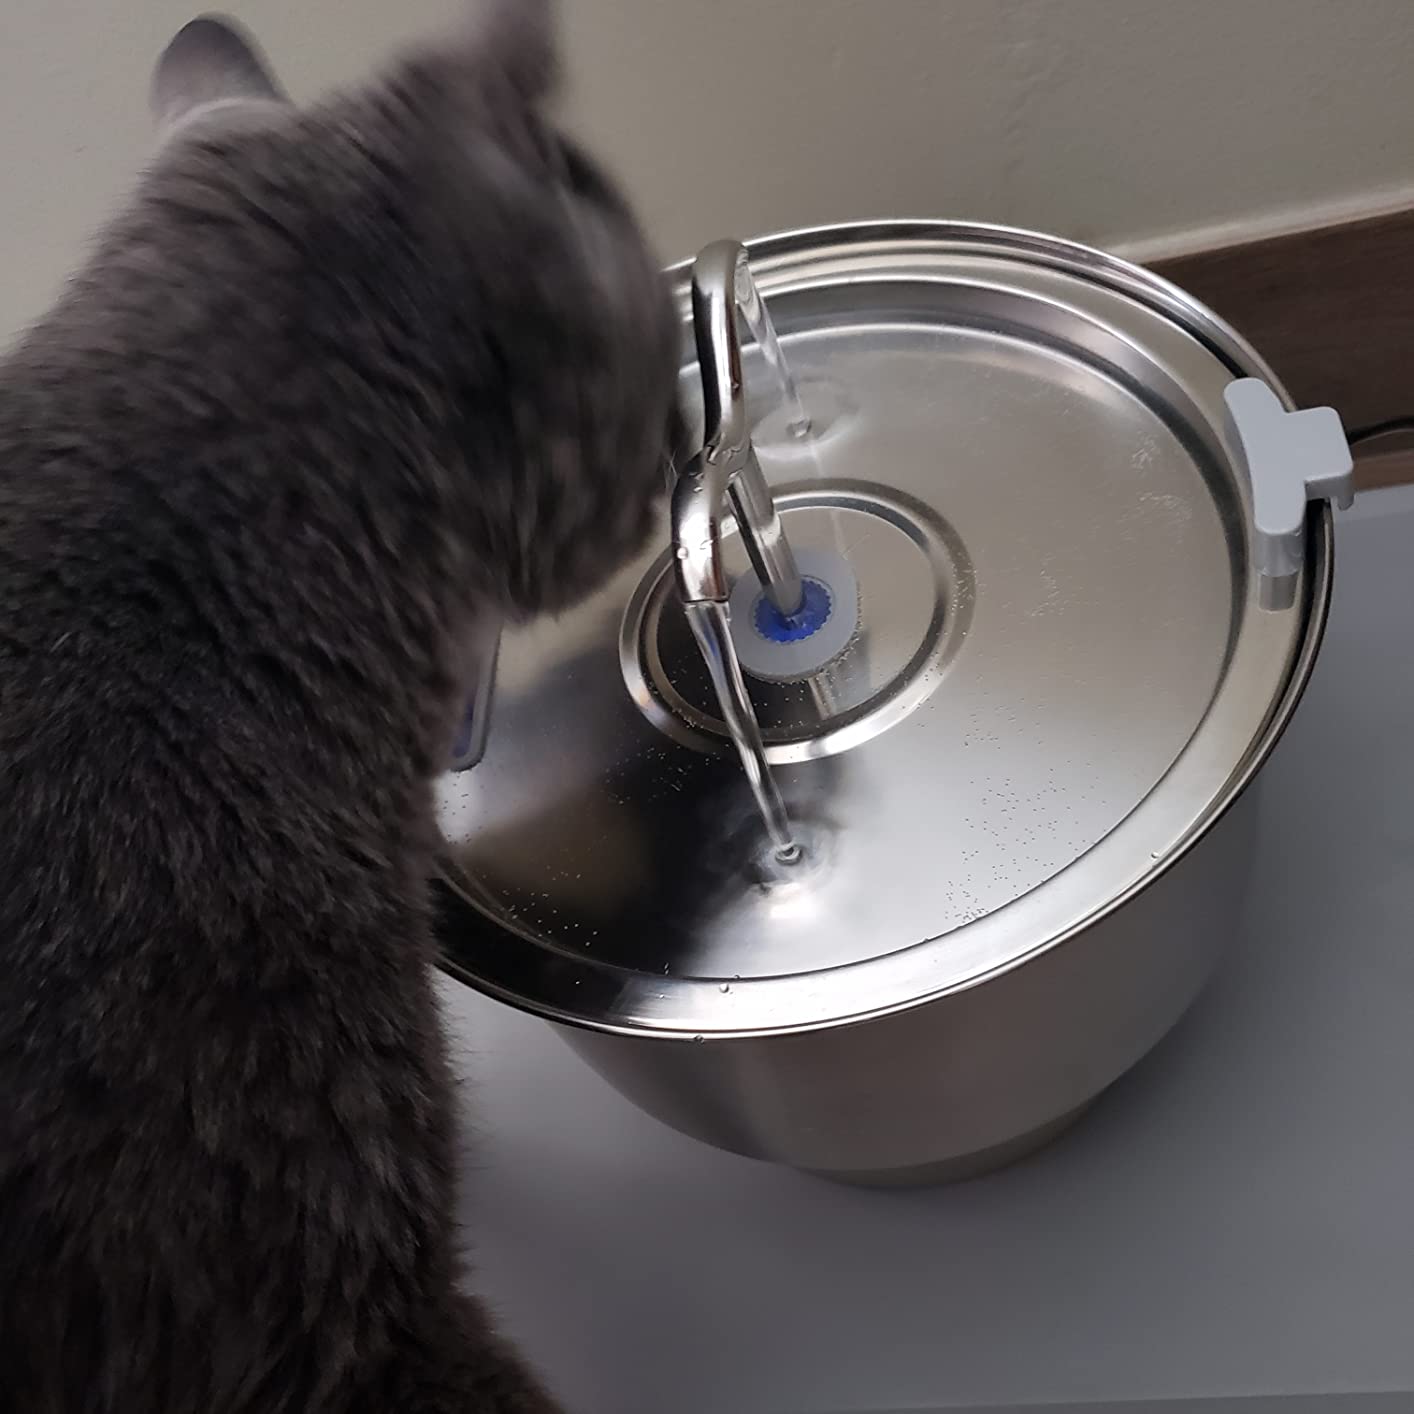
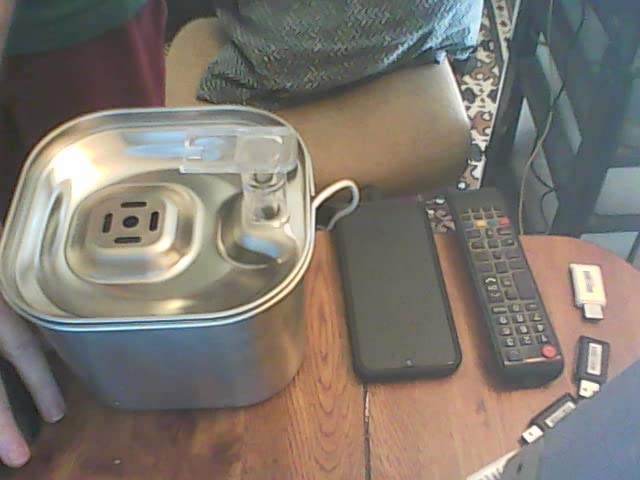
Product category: items_bowl
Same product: no